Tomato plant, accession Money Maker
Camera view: vertical (180 deg); turntable rotation: 150 degrees
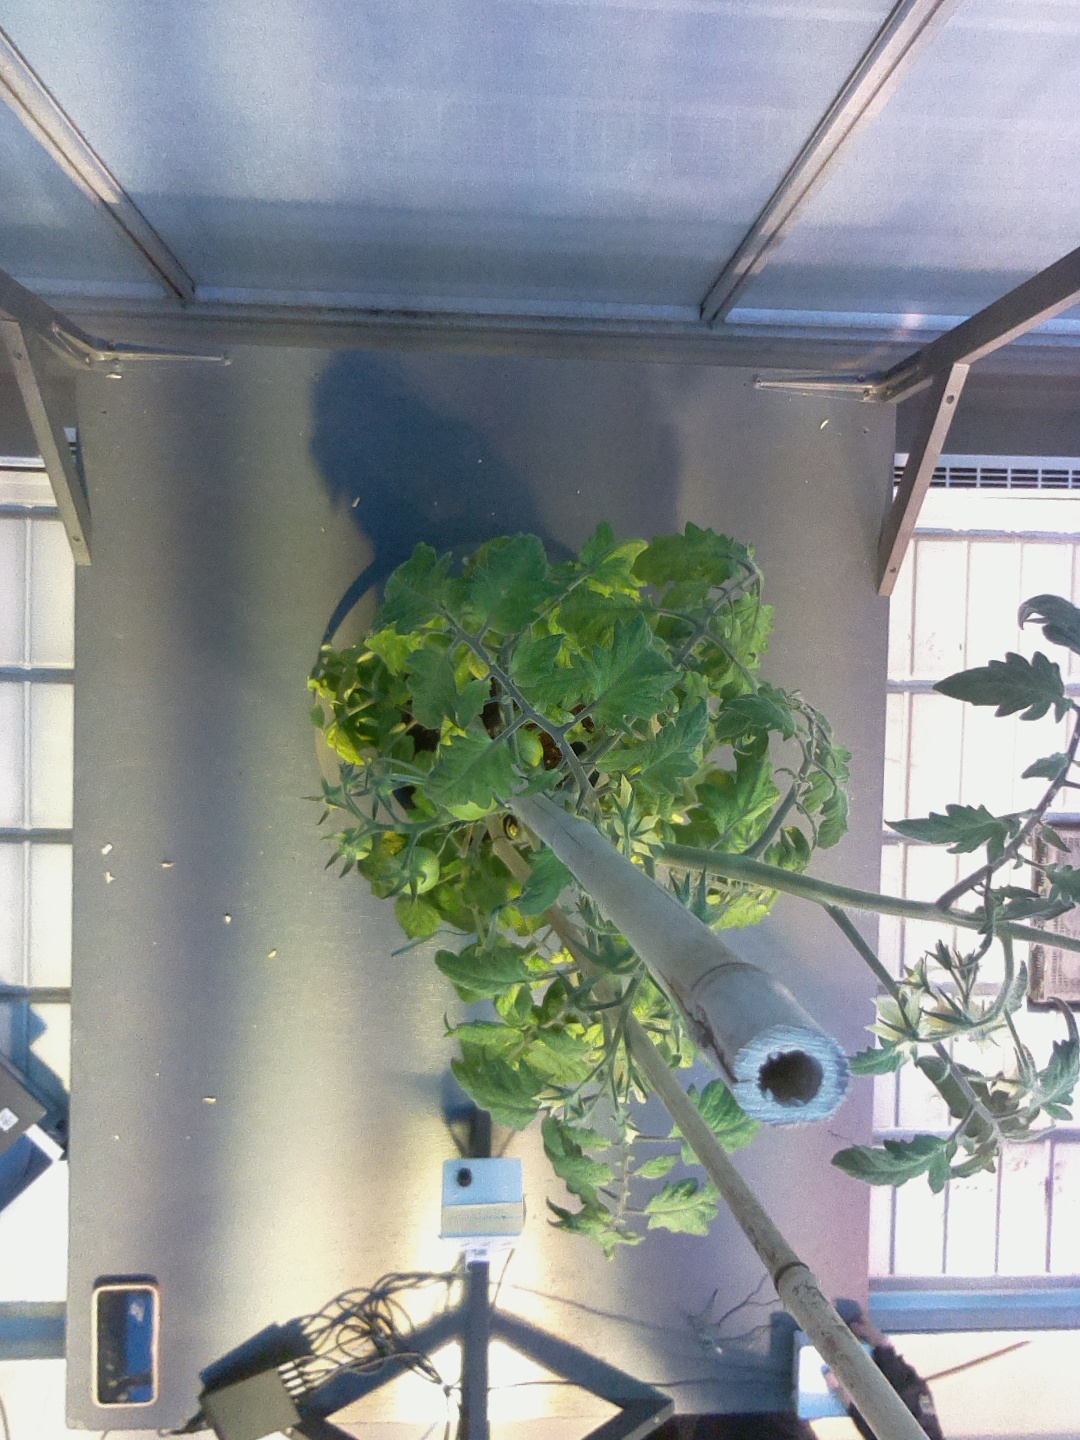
BBCH growth stage 73: 30%-40% of final fruit size